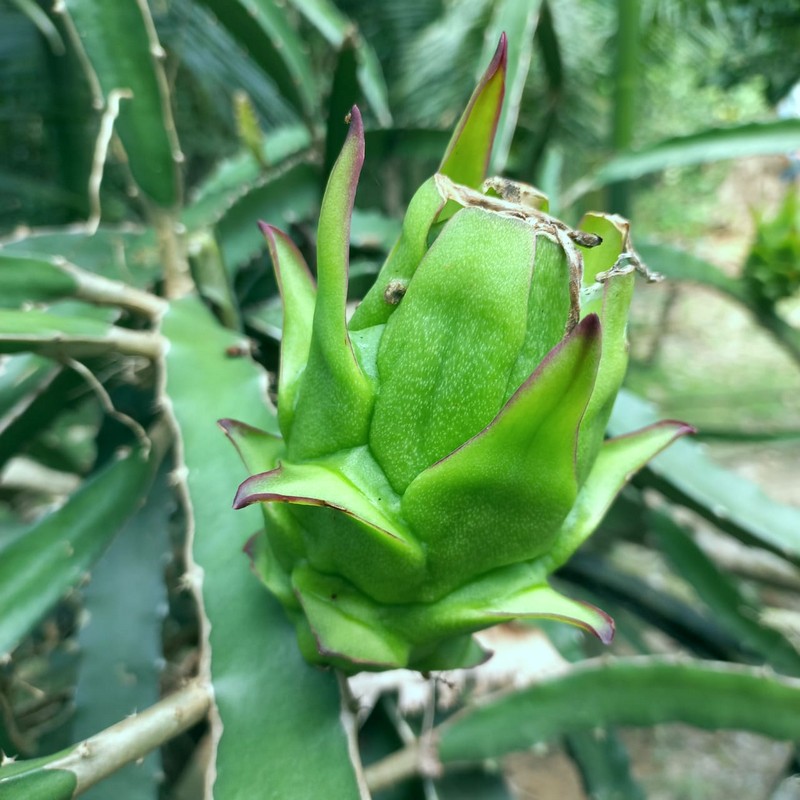
Label: Immature Dragon Fruit